Augmentative and alternative communication

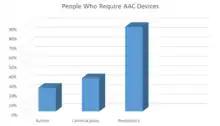
Explains percentage of people who require AAC Devices.

Communication books and devices are often presented in a grid format; the vocabulary items displayed within them may be organized by spoken word order, frequency of usage or category. In the Fitzgerald Key organization, symbols from different semantic and syntactic classes are organized grammatically in groups from left to right to facilitate sentence construction. Since research has shown that children and adults use a small number of words frequently, in a core-fringe vocabulary organization, the words and messages that are communicated most frequently appear on a "main page". The fringe vocabulary—words and messages used more rarely and that are specific to an individual—appear on other pages. Symbols may also be organized by category, grouping people, places, feelings, foods, drinks, and action words together. Another form of grid organization groups vocabulary according to specific activities. Each display contains symbols for the people, places, objects, feelings, actions, and other relevant vocabulary items for a specific activity or routine.